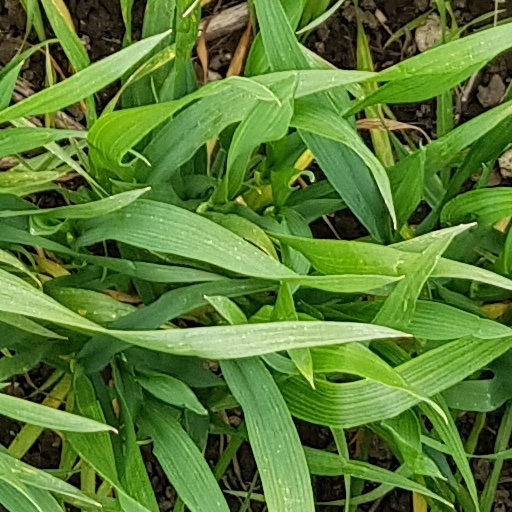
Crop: wheat